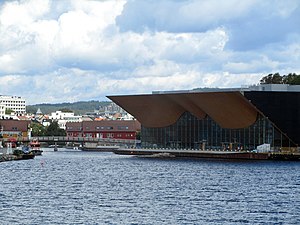
Kilden teater- og koncerthus
Kilden teater og koncerhus på Odderøya i Kristiansand set fra havnen med indsejlingen til Gravanekanalen og Fiskebrygga til venstre
Kilden teater og koncerthus Kristiansand set fra havnen
Kilden teater- og konserthus for Sørlandet er et teater og koncerthus på Odderøya i Kristiansand i Norge.